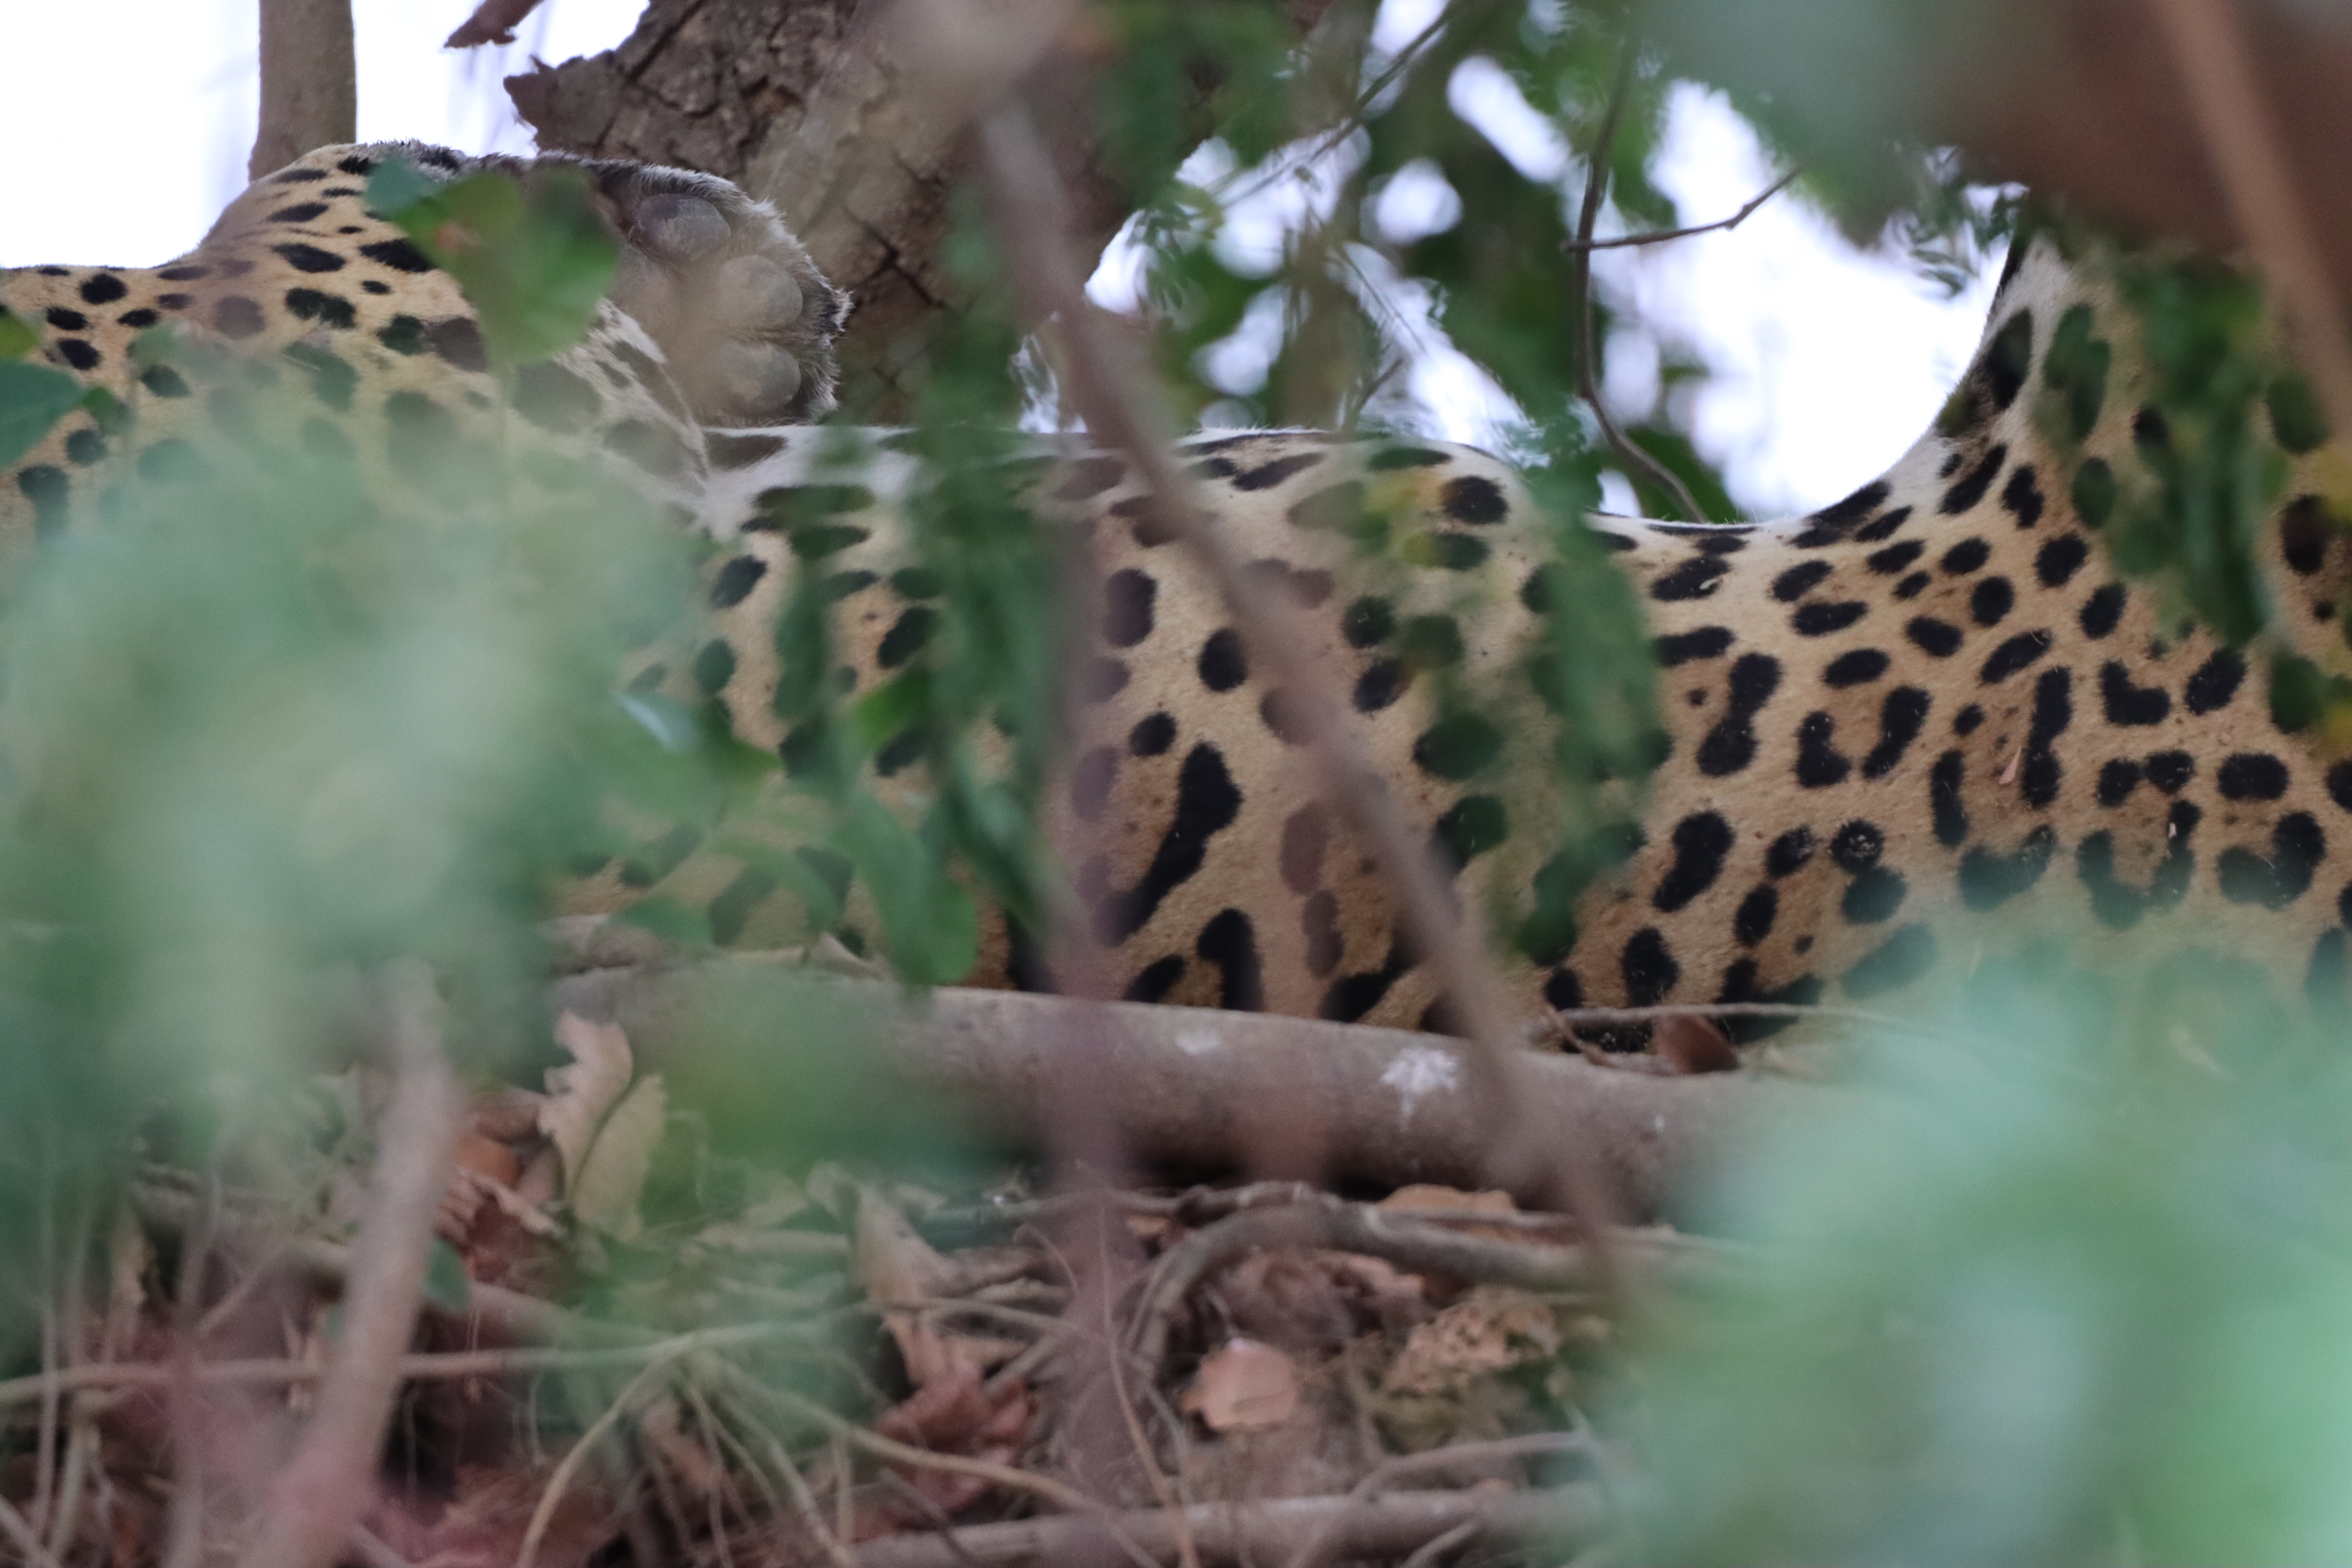
Jaguar: Bororo